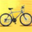
Label: bicycle